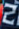
Number: 2